Frederick E. Olmsted

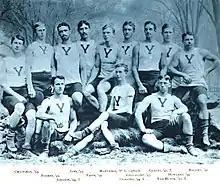
Yale University varsity crew team 1892. Olmsted is in the middle of the front row.

Olmsted went to Hartford Public High School, graduating in 1891. He then attended Yale University where he studied civil engineering, graduating from the Sheffield Scientific School with a Bachelor of Philosophy (Ph.B.) in 1894. While there, he was a member of the Fraternity of Delta Psi (St. Anthony Hall) and a member of the committee that selected the winner of the senior class cup. He was also the coxswain of the Yale Bulldogs' varsity crew team in 1882, 1883 and 1884.